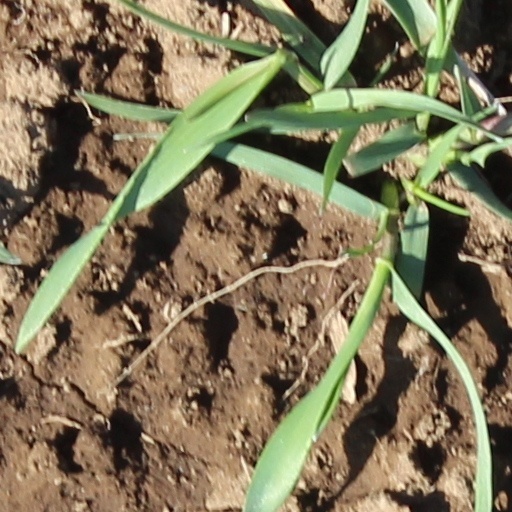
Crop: wheat